Warsaw Ghetto boy

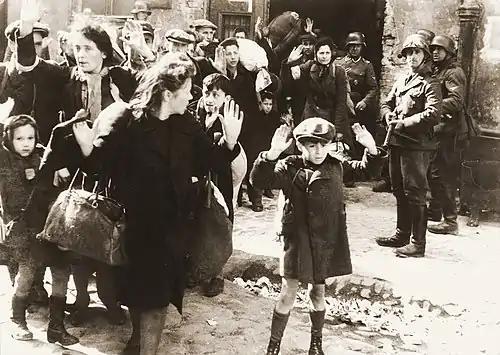
The photograph, originally titled "Mit Gewalt aus Bunkern hervorgeholt" (Forcibly pulled out of bunkers).

The Warsaw Ghetto boy is a boy photographed in 1943 during the Warsaw Ghetto Uprising. In the best-known photograph taken during the uprising, a boy holds his hands over his head while Josef Blösche points a submachine gun in his direction. The boy and others hid in a bunker during the final liquidation of the ghetto, but they were caught and forced out by German troops. After the photograph was taken, all of the Jews in the photograph were marched to the "Umschlagplatz" and deported to a extermination camp (either Majdanek or Treblinka). The exact location and the photographer are not known, and Blösche is the only person in the photograph who can be identified with certainty.